Charles Hedger

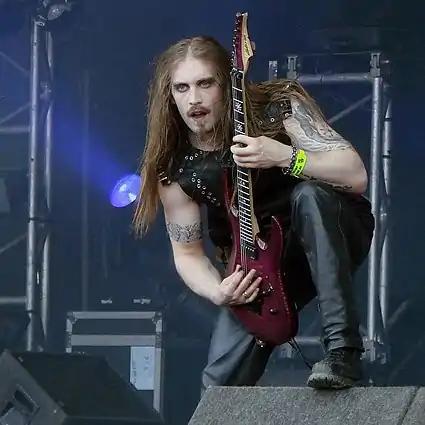
Hedger with Cradle of Filth in 2009.

In 2005, Hedger was asked to fill in on bass guitar for Dave Pybus, who made a short leave from the 2005 Cradle of Filth tour. Upon the return of Pybus, Hedger played guitar along with Paul Allender.